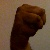
The image shows a hand gesture representing the letter 'M' in Indian Sign Language.